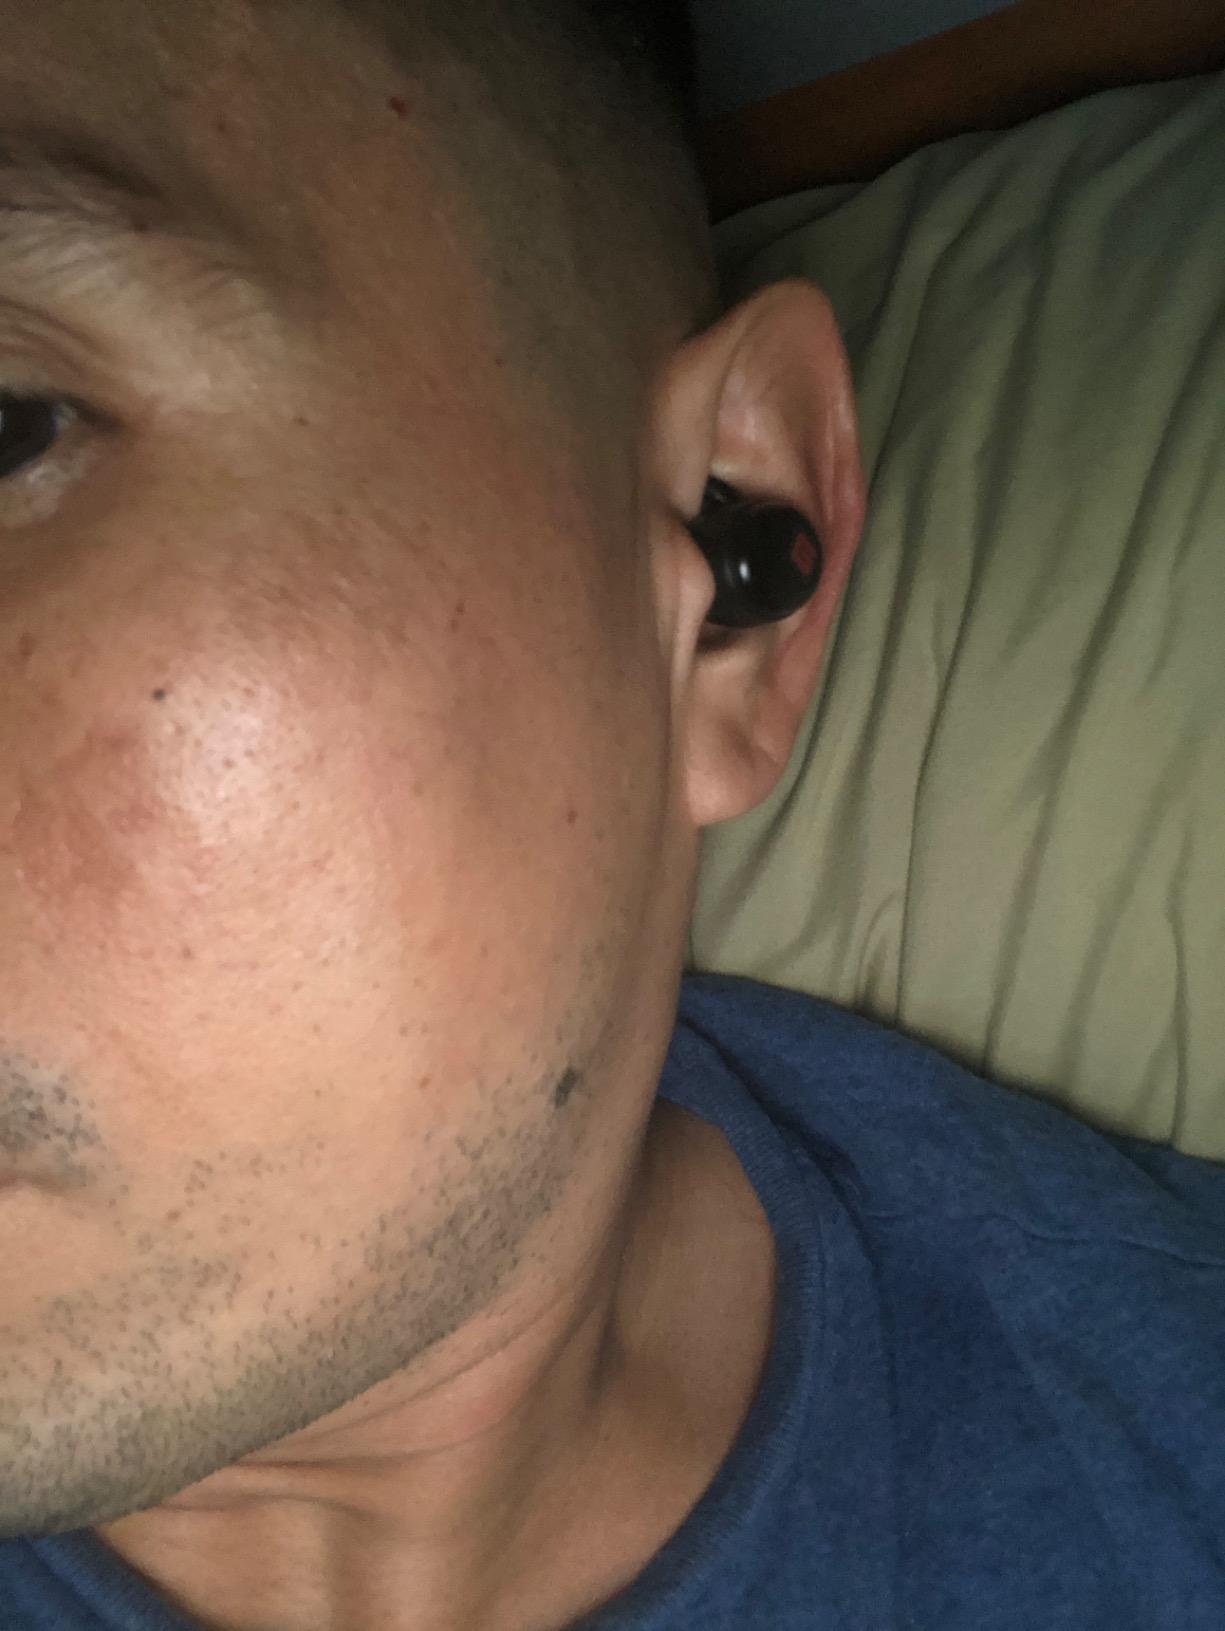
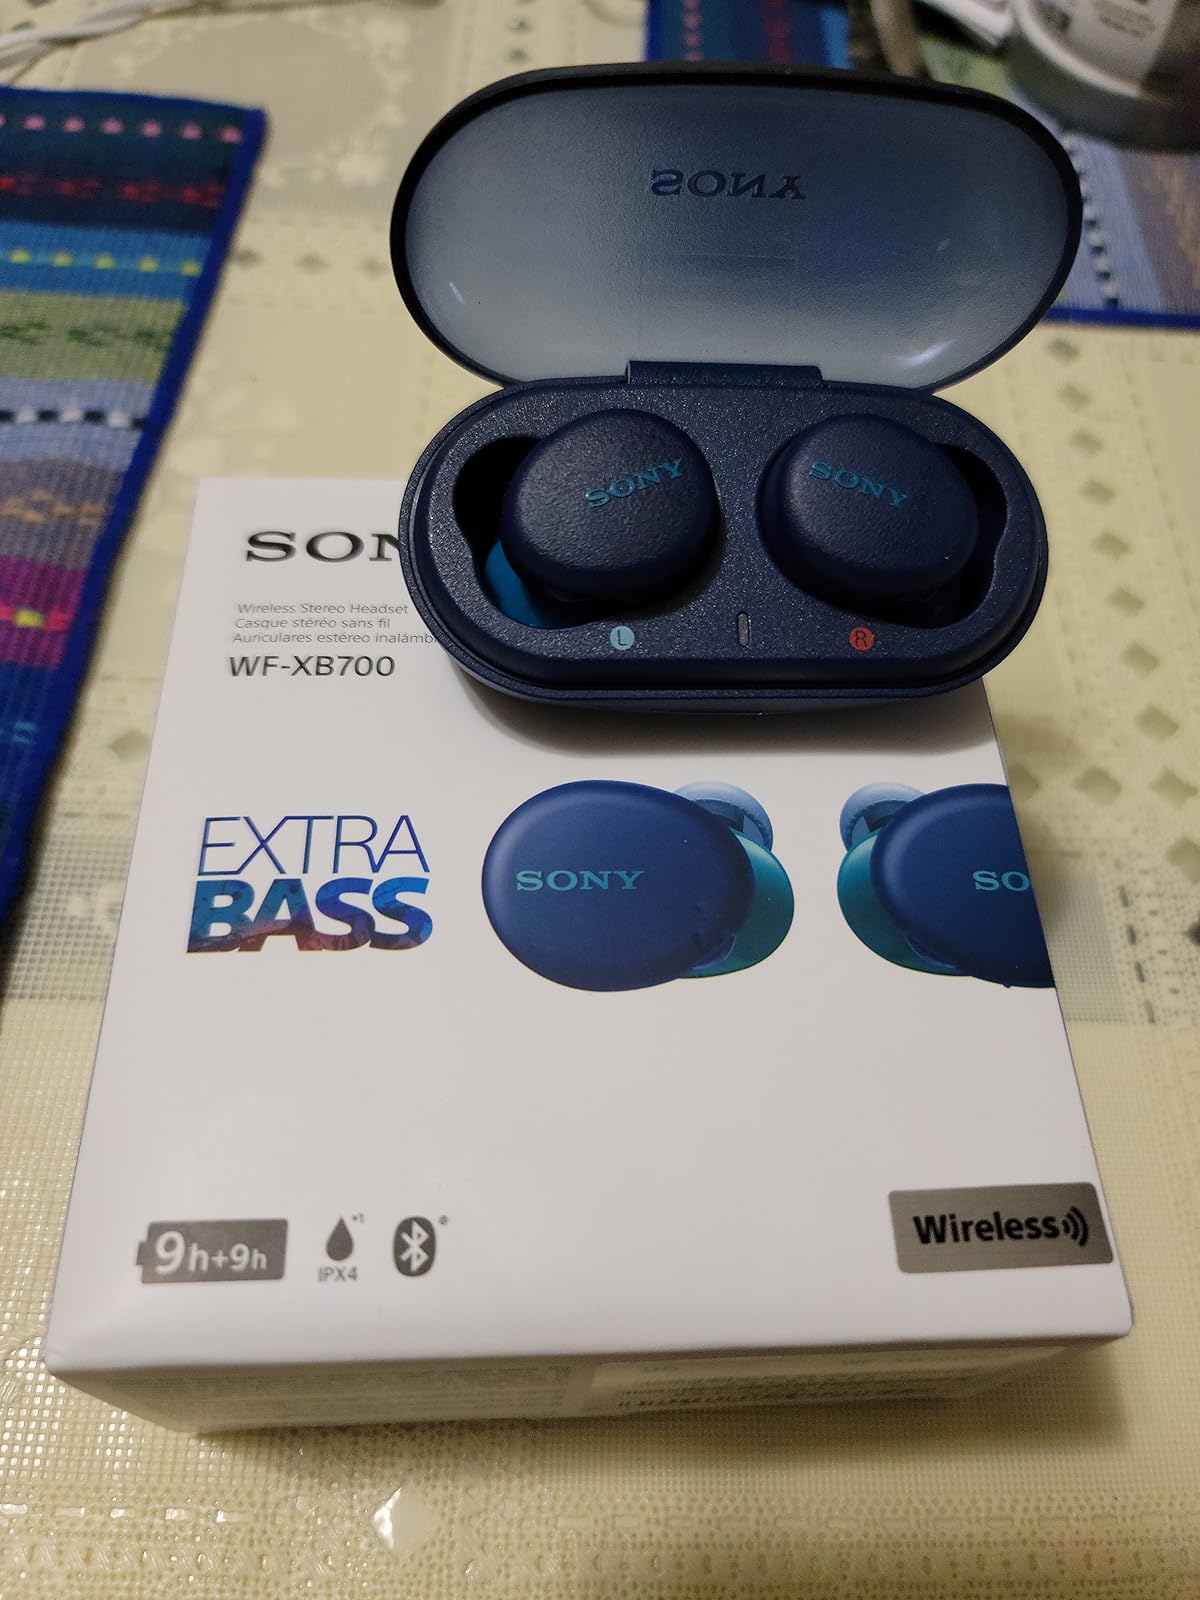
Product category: earbuds
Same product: no